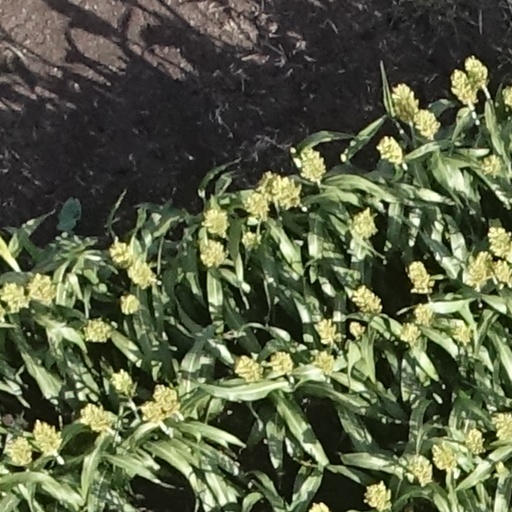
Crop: sorghum